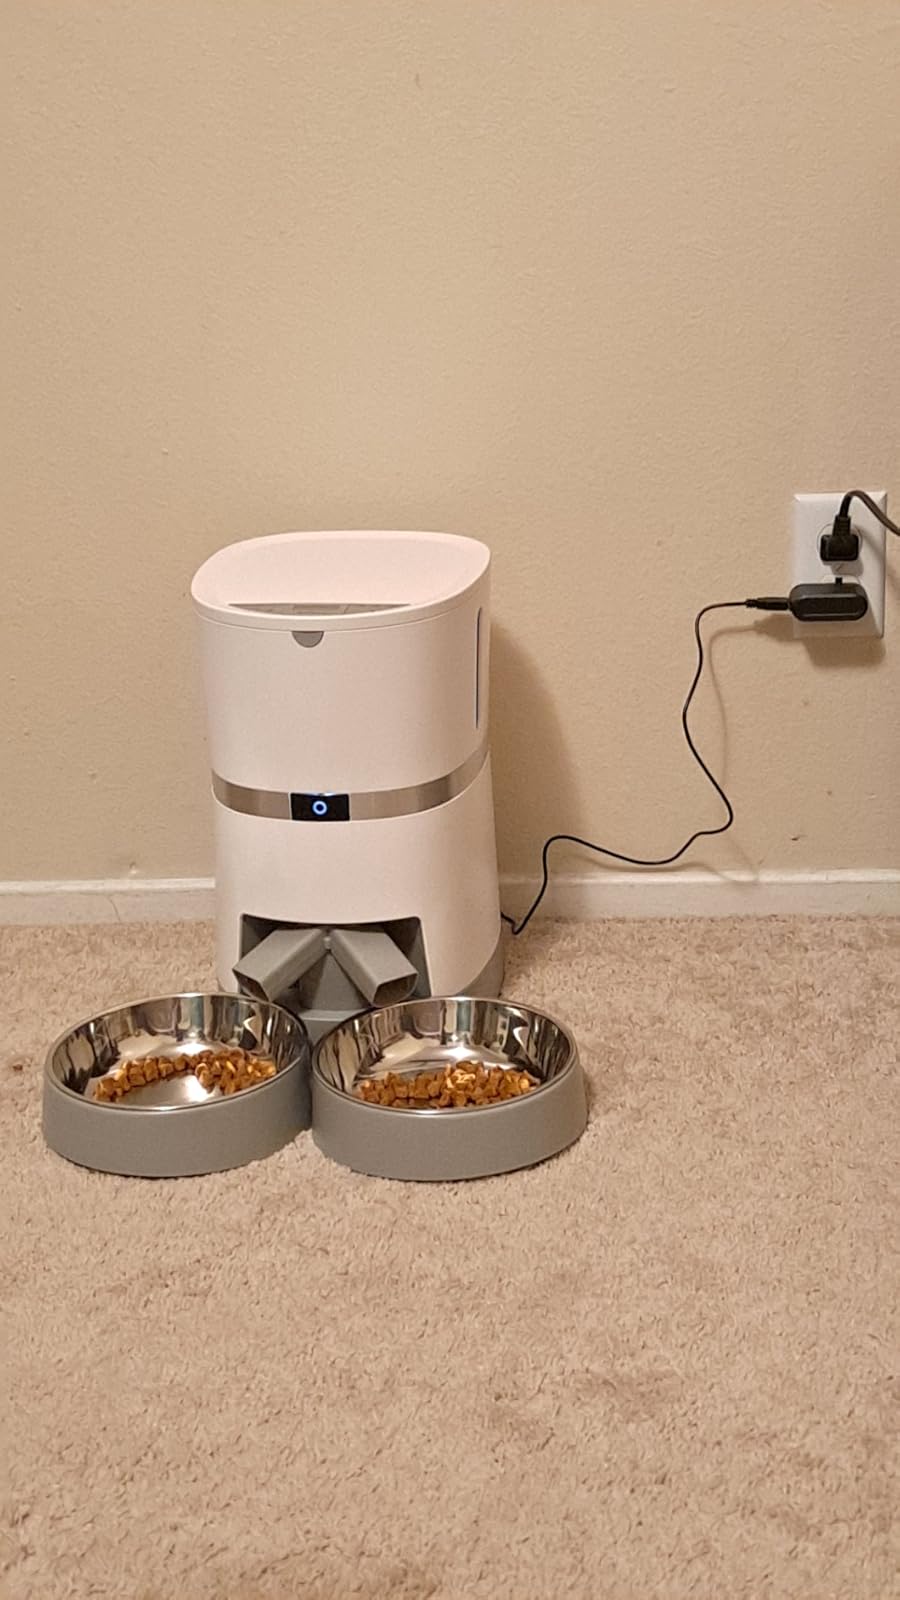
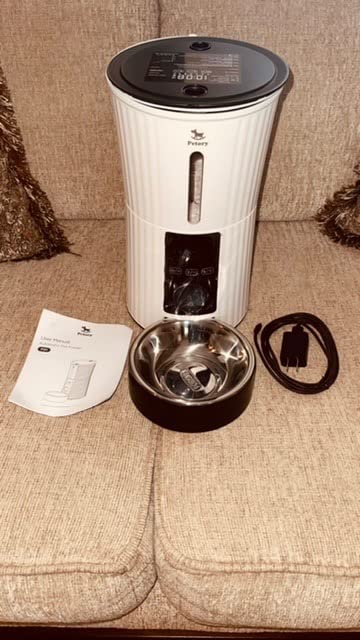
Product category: items_feeder
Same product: no